Balocchi e profumi

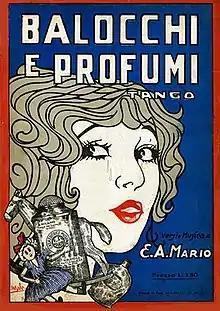
"Balocchi e profum'" sheet music cover, 1928.

"Balocchi e profumi" (lit. "Toys and perfumes") is a 1928 Italian song composed by E.A. Mario. Originally launched by Gennaro Pasquariello, it was popularized by Anna Fougez, as to become a classic in the repertoire of Italian café-chantant artists.